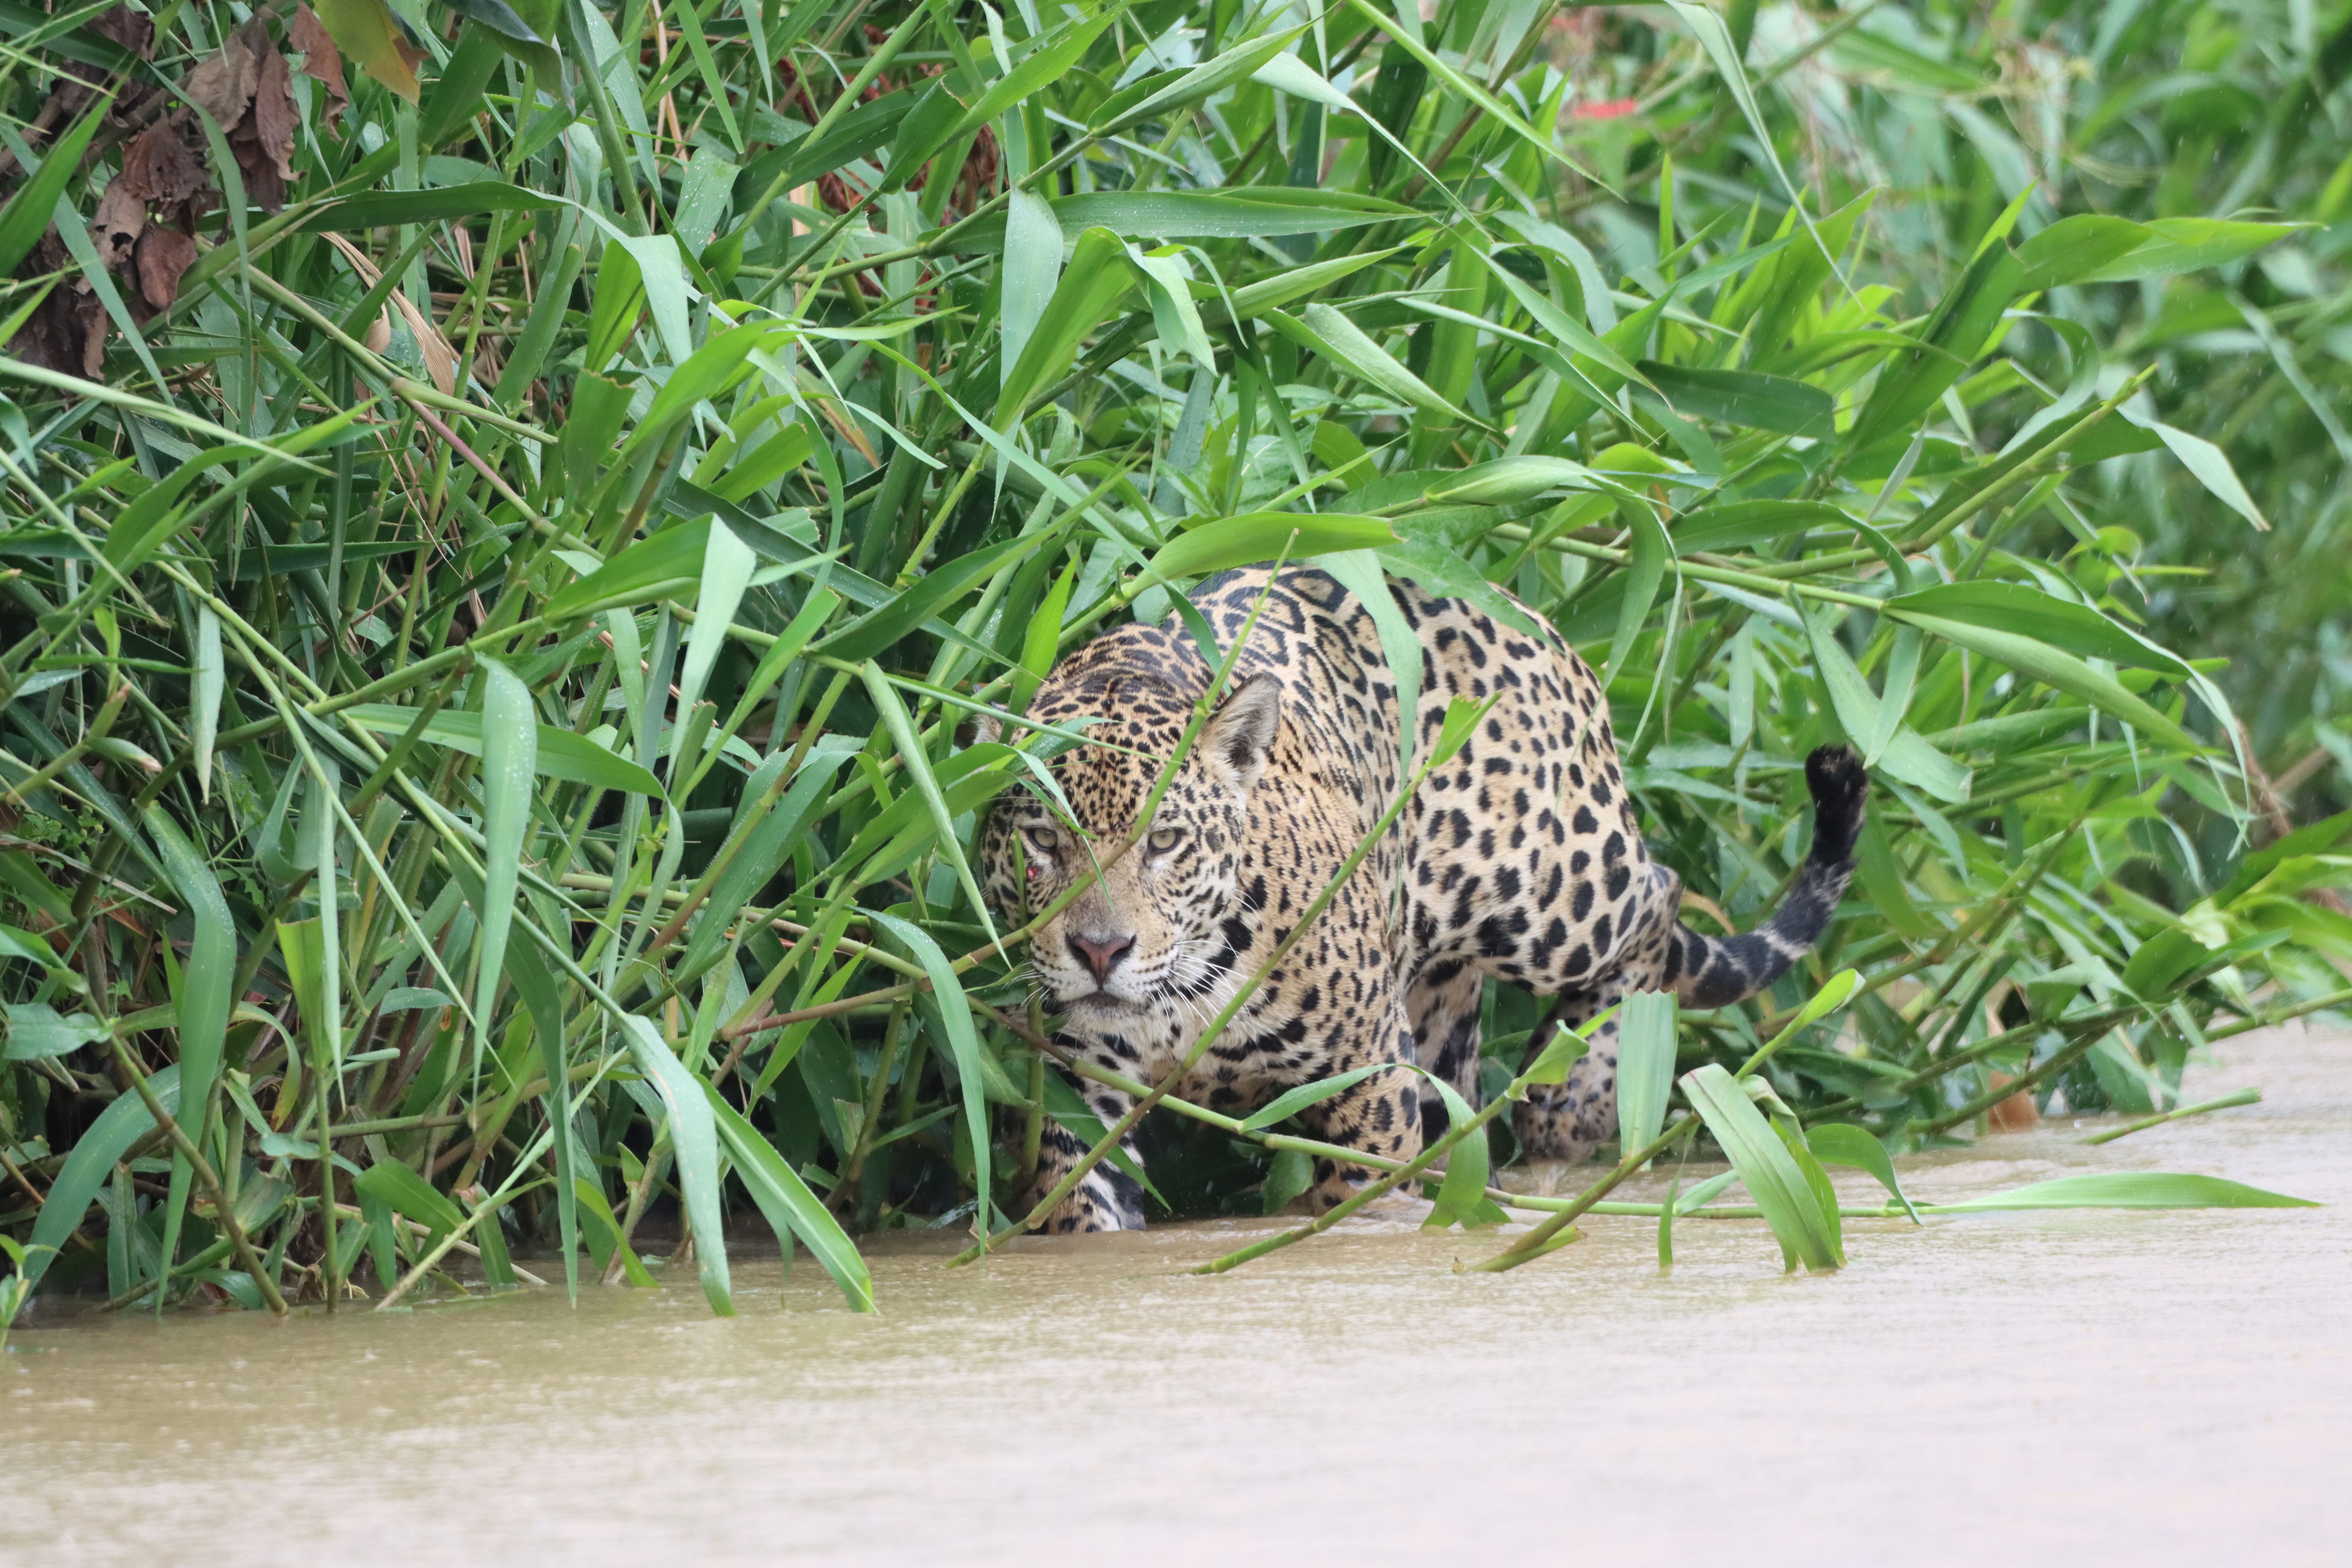
Jaguar: Kamaikua